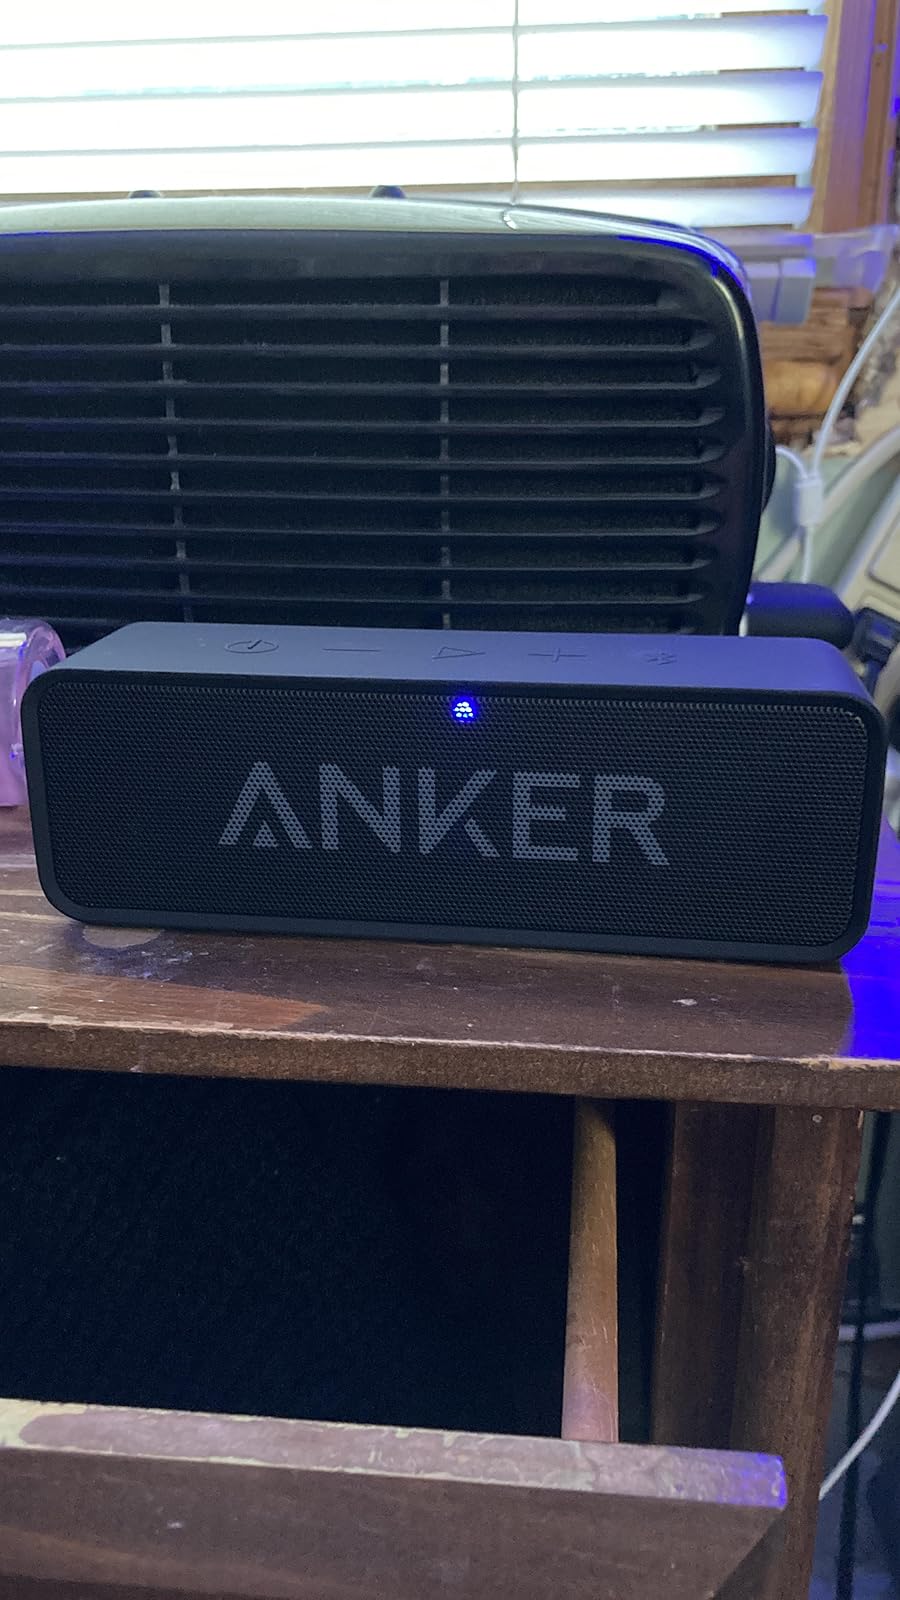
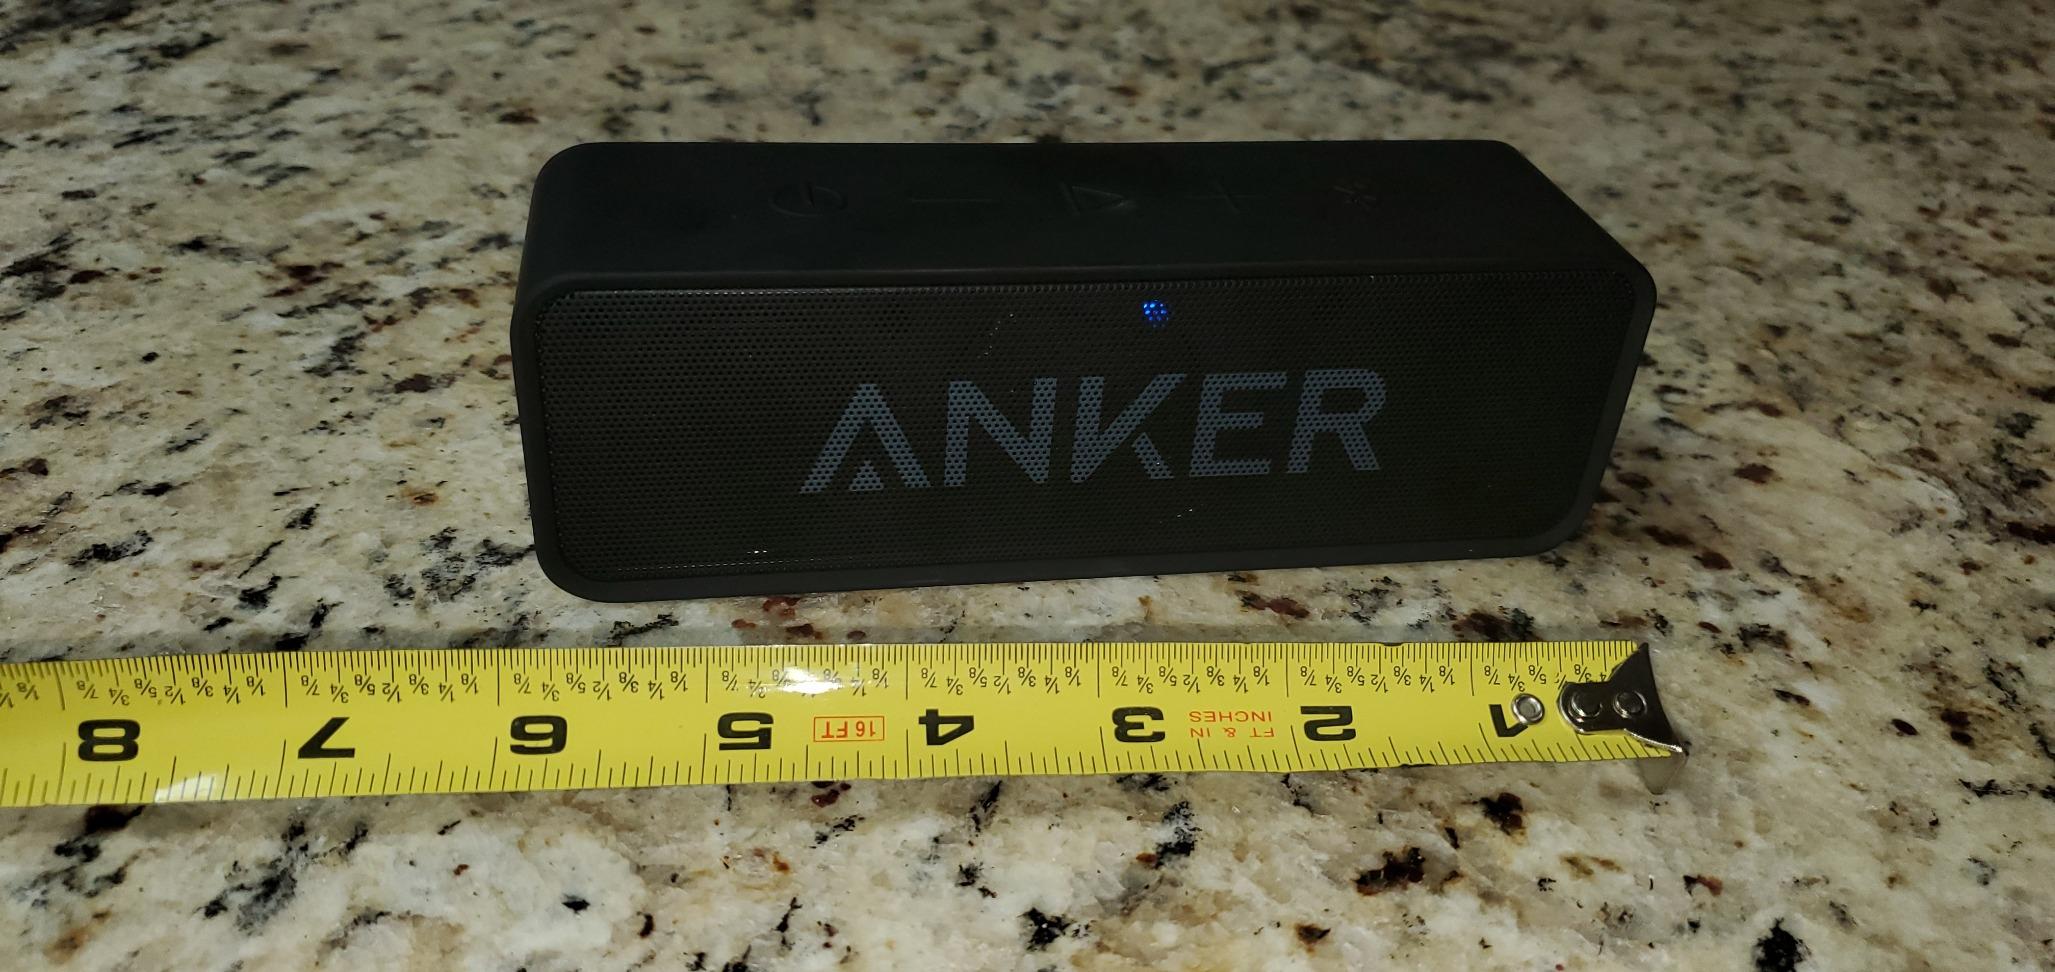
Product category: speaker
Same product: yes